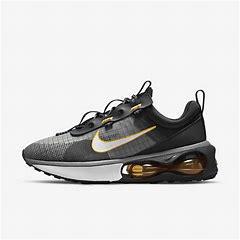
Brand: Nike
Model: Air Max 2021